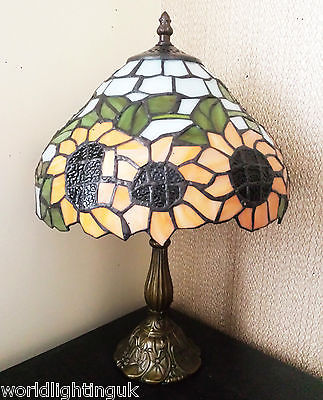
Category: lamp